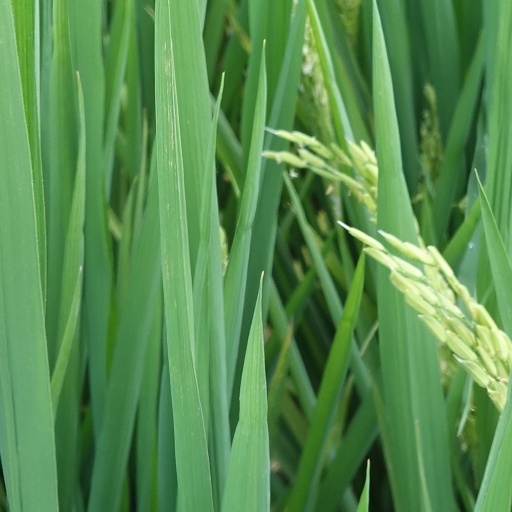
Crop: rice